Maize (video game)

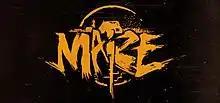

Maize is a video game by Finish Line Games in Toronto. It was released on December 1, 2016.